Joseph Cowen

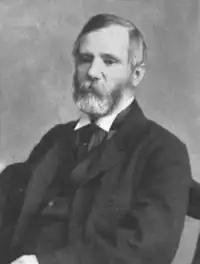
Joseph Cowen Jr.

Joseph Cowen, Jr., (9 July 1829 – 18 February 1900) was an English radical Liberal politician and journalist. He was a firm friend to Anglo-Jewry, and an early advocate of Jewish emancipation, regularly contributing to "The Jewish Chronicle".